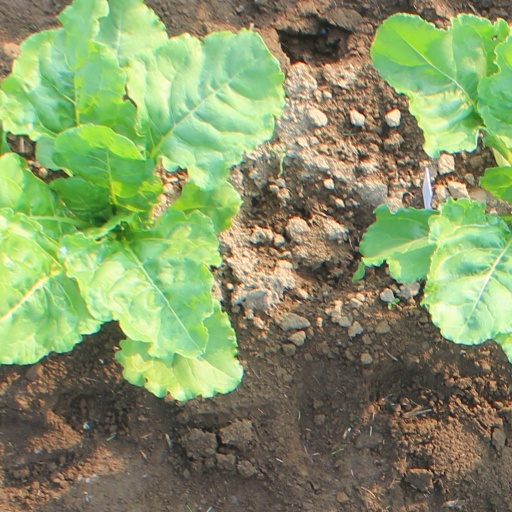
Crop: sugar beet